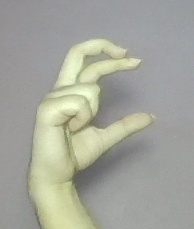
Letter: thal